Boardman Township, Ohio

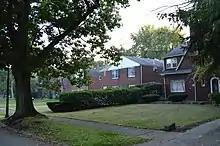
Newport Village Historic District, noted for its Tudor Revival and Colonial Revival architecture.

Boardman was founded by Elijah Boardman, a land agent of the Connecticut Land Company and later U.S. Senator, in the late 1790s as township 1, range 2 within the Connecticut Western Reserve. The township was formally established in 1806, although the township government lists it as 1805 on its seal, documents, and signage. It is the only Boardman Township statewide. Boardman was traditionally an agricultural community with grain crops and apple orchards throughout the 19th century. Around the turn of the century, the railroad led to Southern Park, a horse racing facility on Washington Boulevard. Thus, the area was an early draw for Youngstown urbanites. Because of its agricultural nature and proximity to Youngstown, Boardman was ripe for strip development starting as early as 1950. Around this time, the northern areas of the township were developed into suburban spillover from Youngstown's south side.